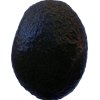
Label: black_avocado